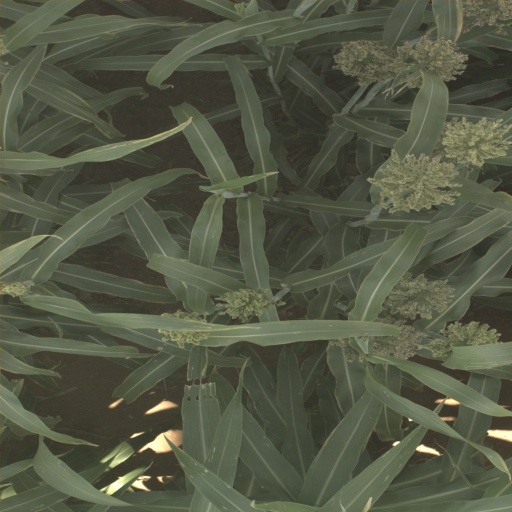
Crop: sorghum